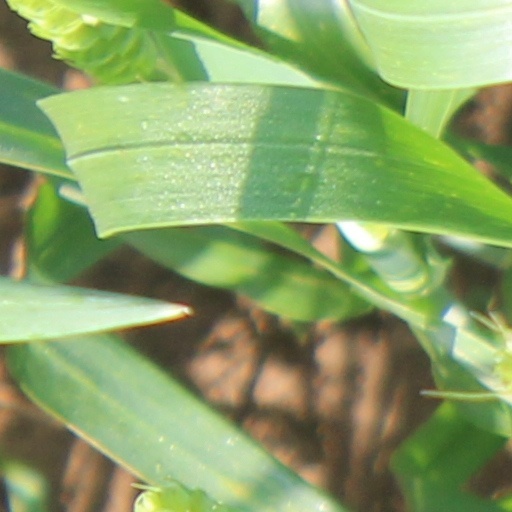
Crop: wheat